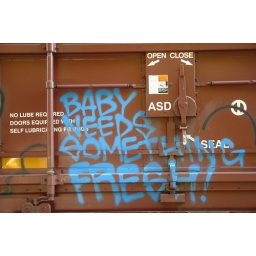
train cars delivering paper to quad graphics in saratoga springs ny